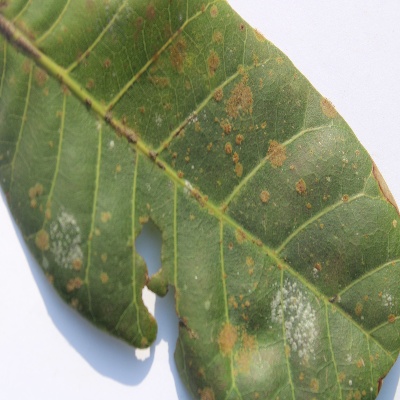
Crop: Cashew
Condition: red rust